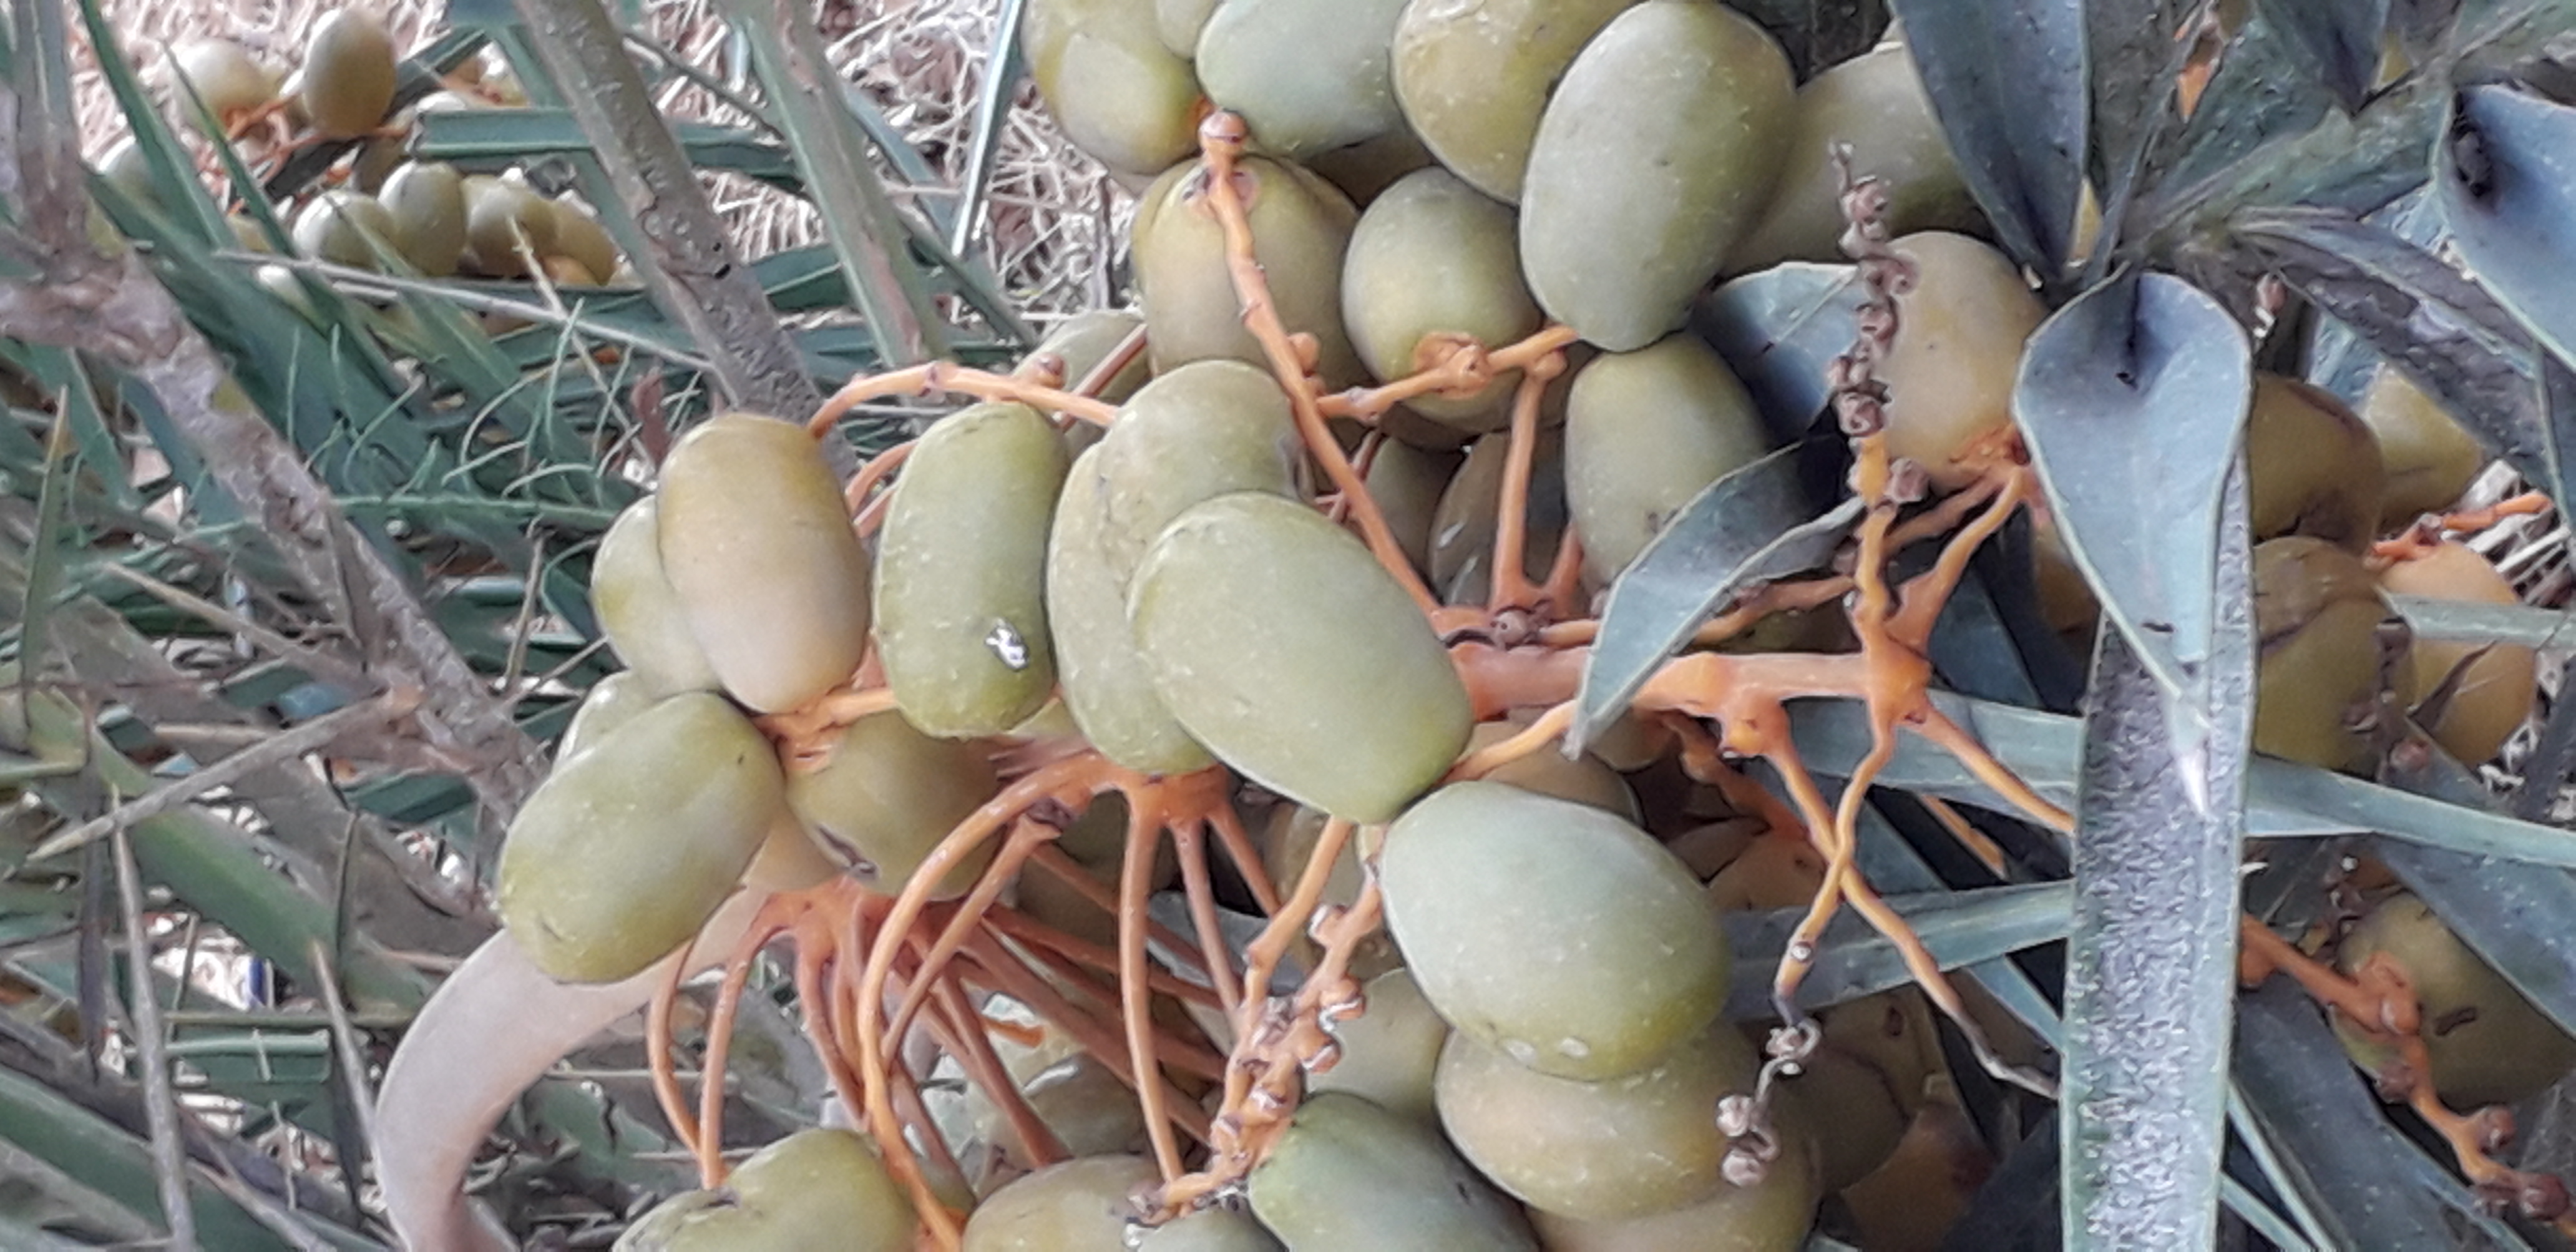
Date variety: Boufagous